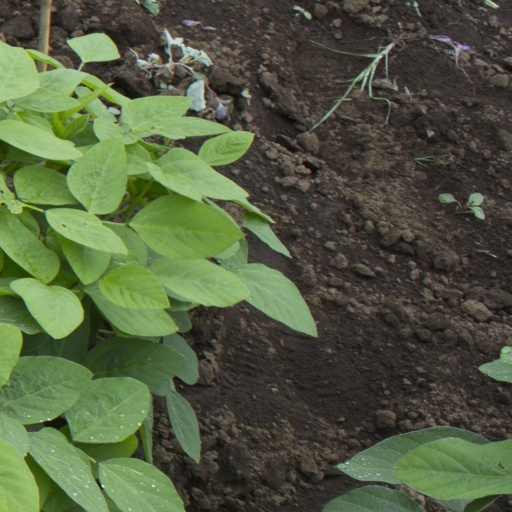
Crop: soybean